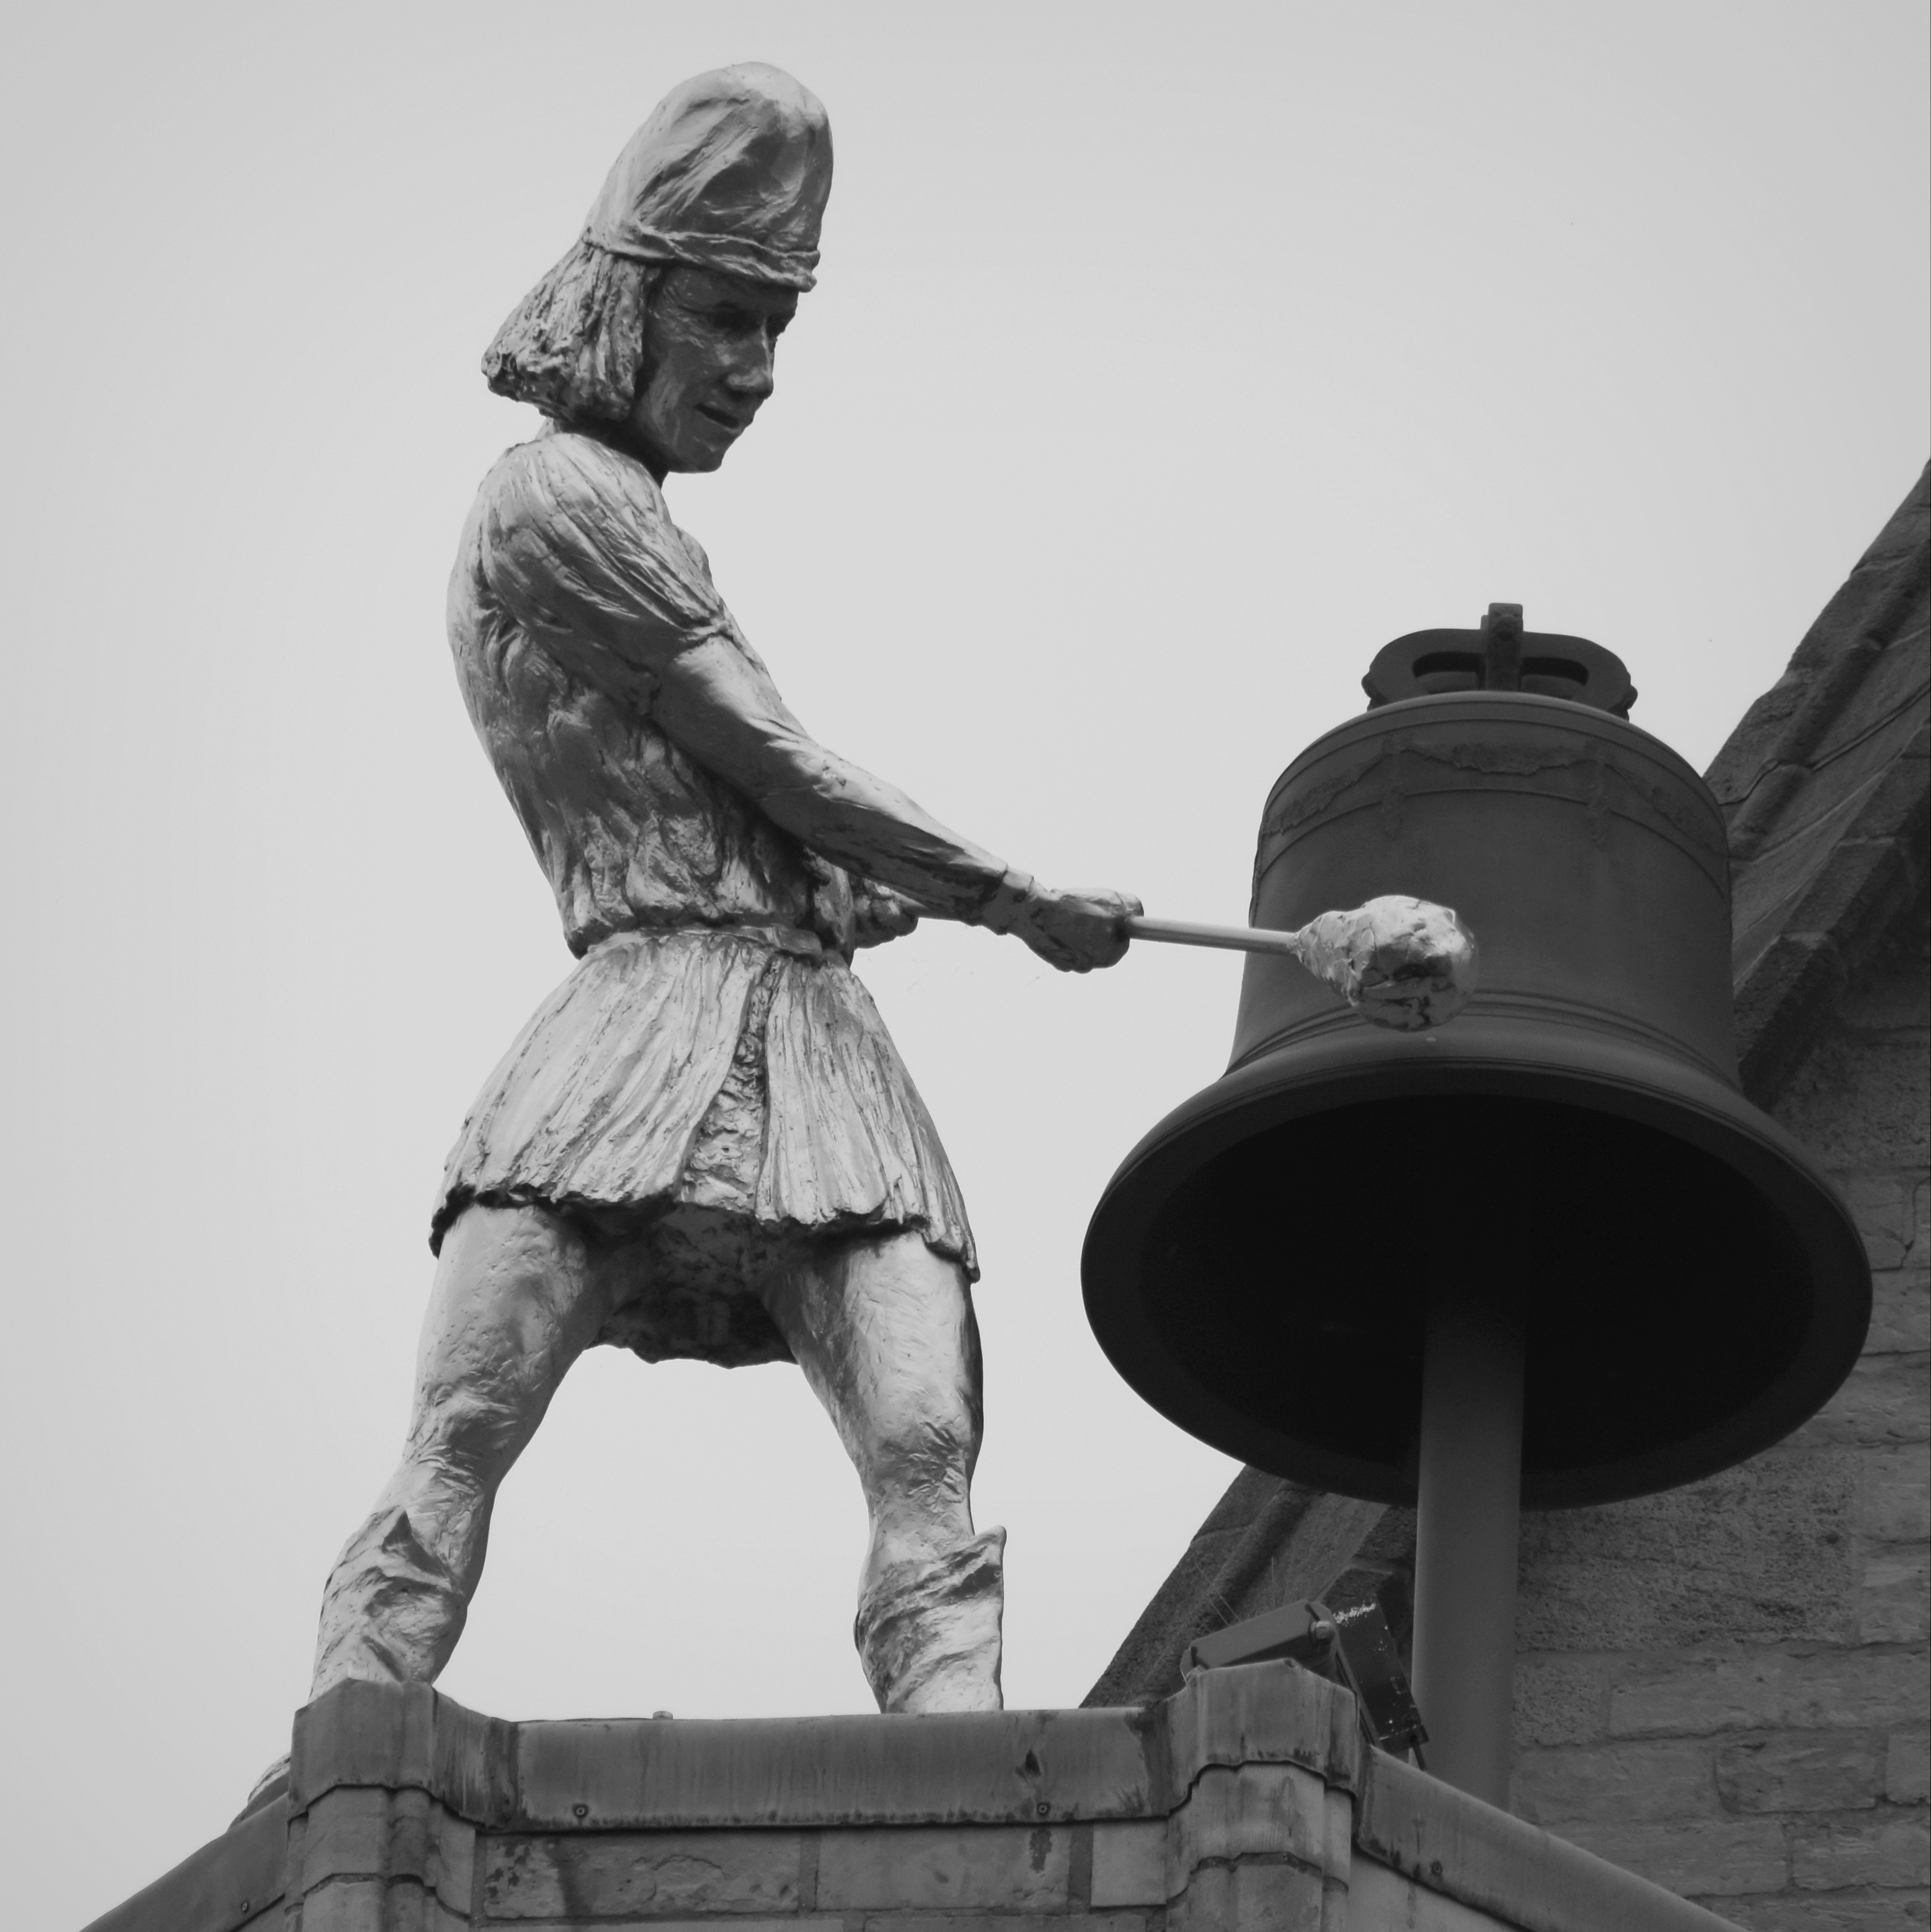
read, black and white, white, clock, monument, statue, hammer, black, monochrome, sculpture, art, temple, photograph, image, hours, whistleblower, monochrome photography, human positions